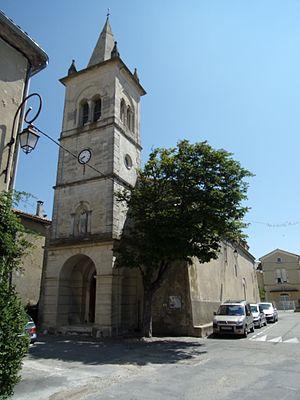
façade de l'église de Réauville
Réauville est une commune française située dans le département de la Drôme, en région Auvergne-Rhône-Alpes.